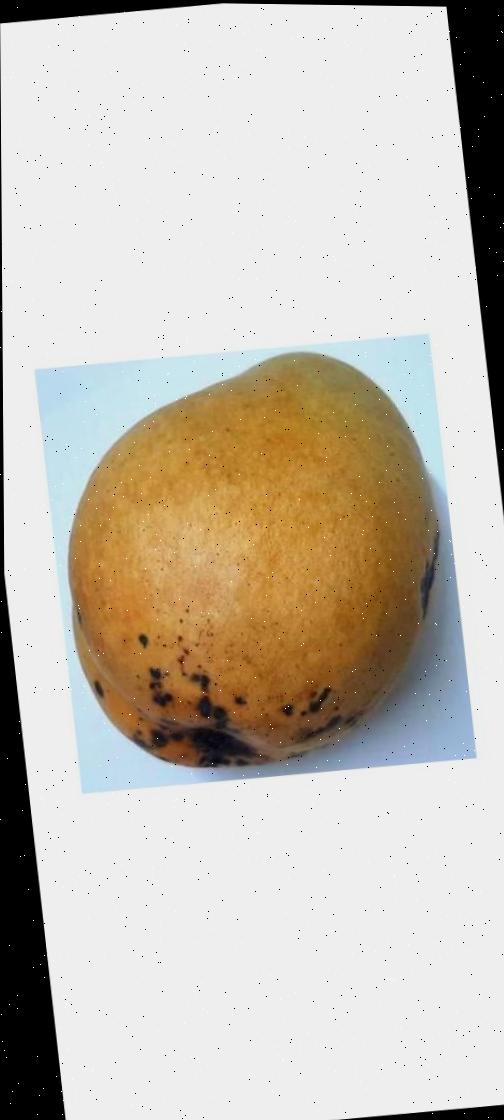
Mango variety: Bari-11